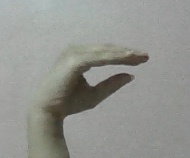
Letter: jeem